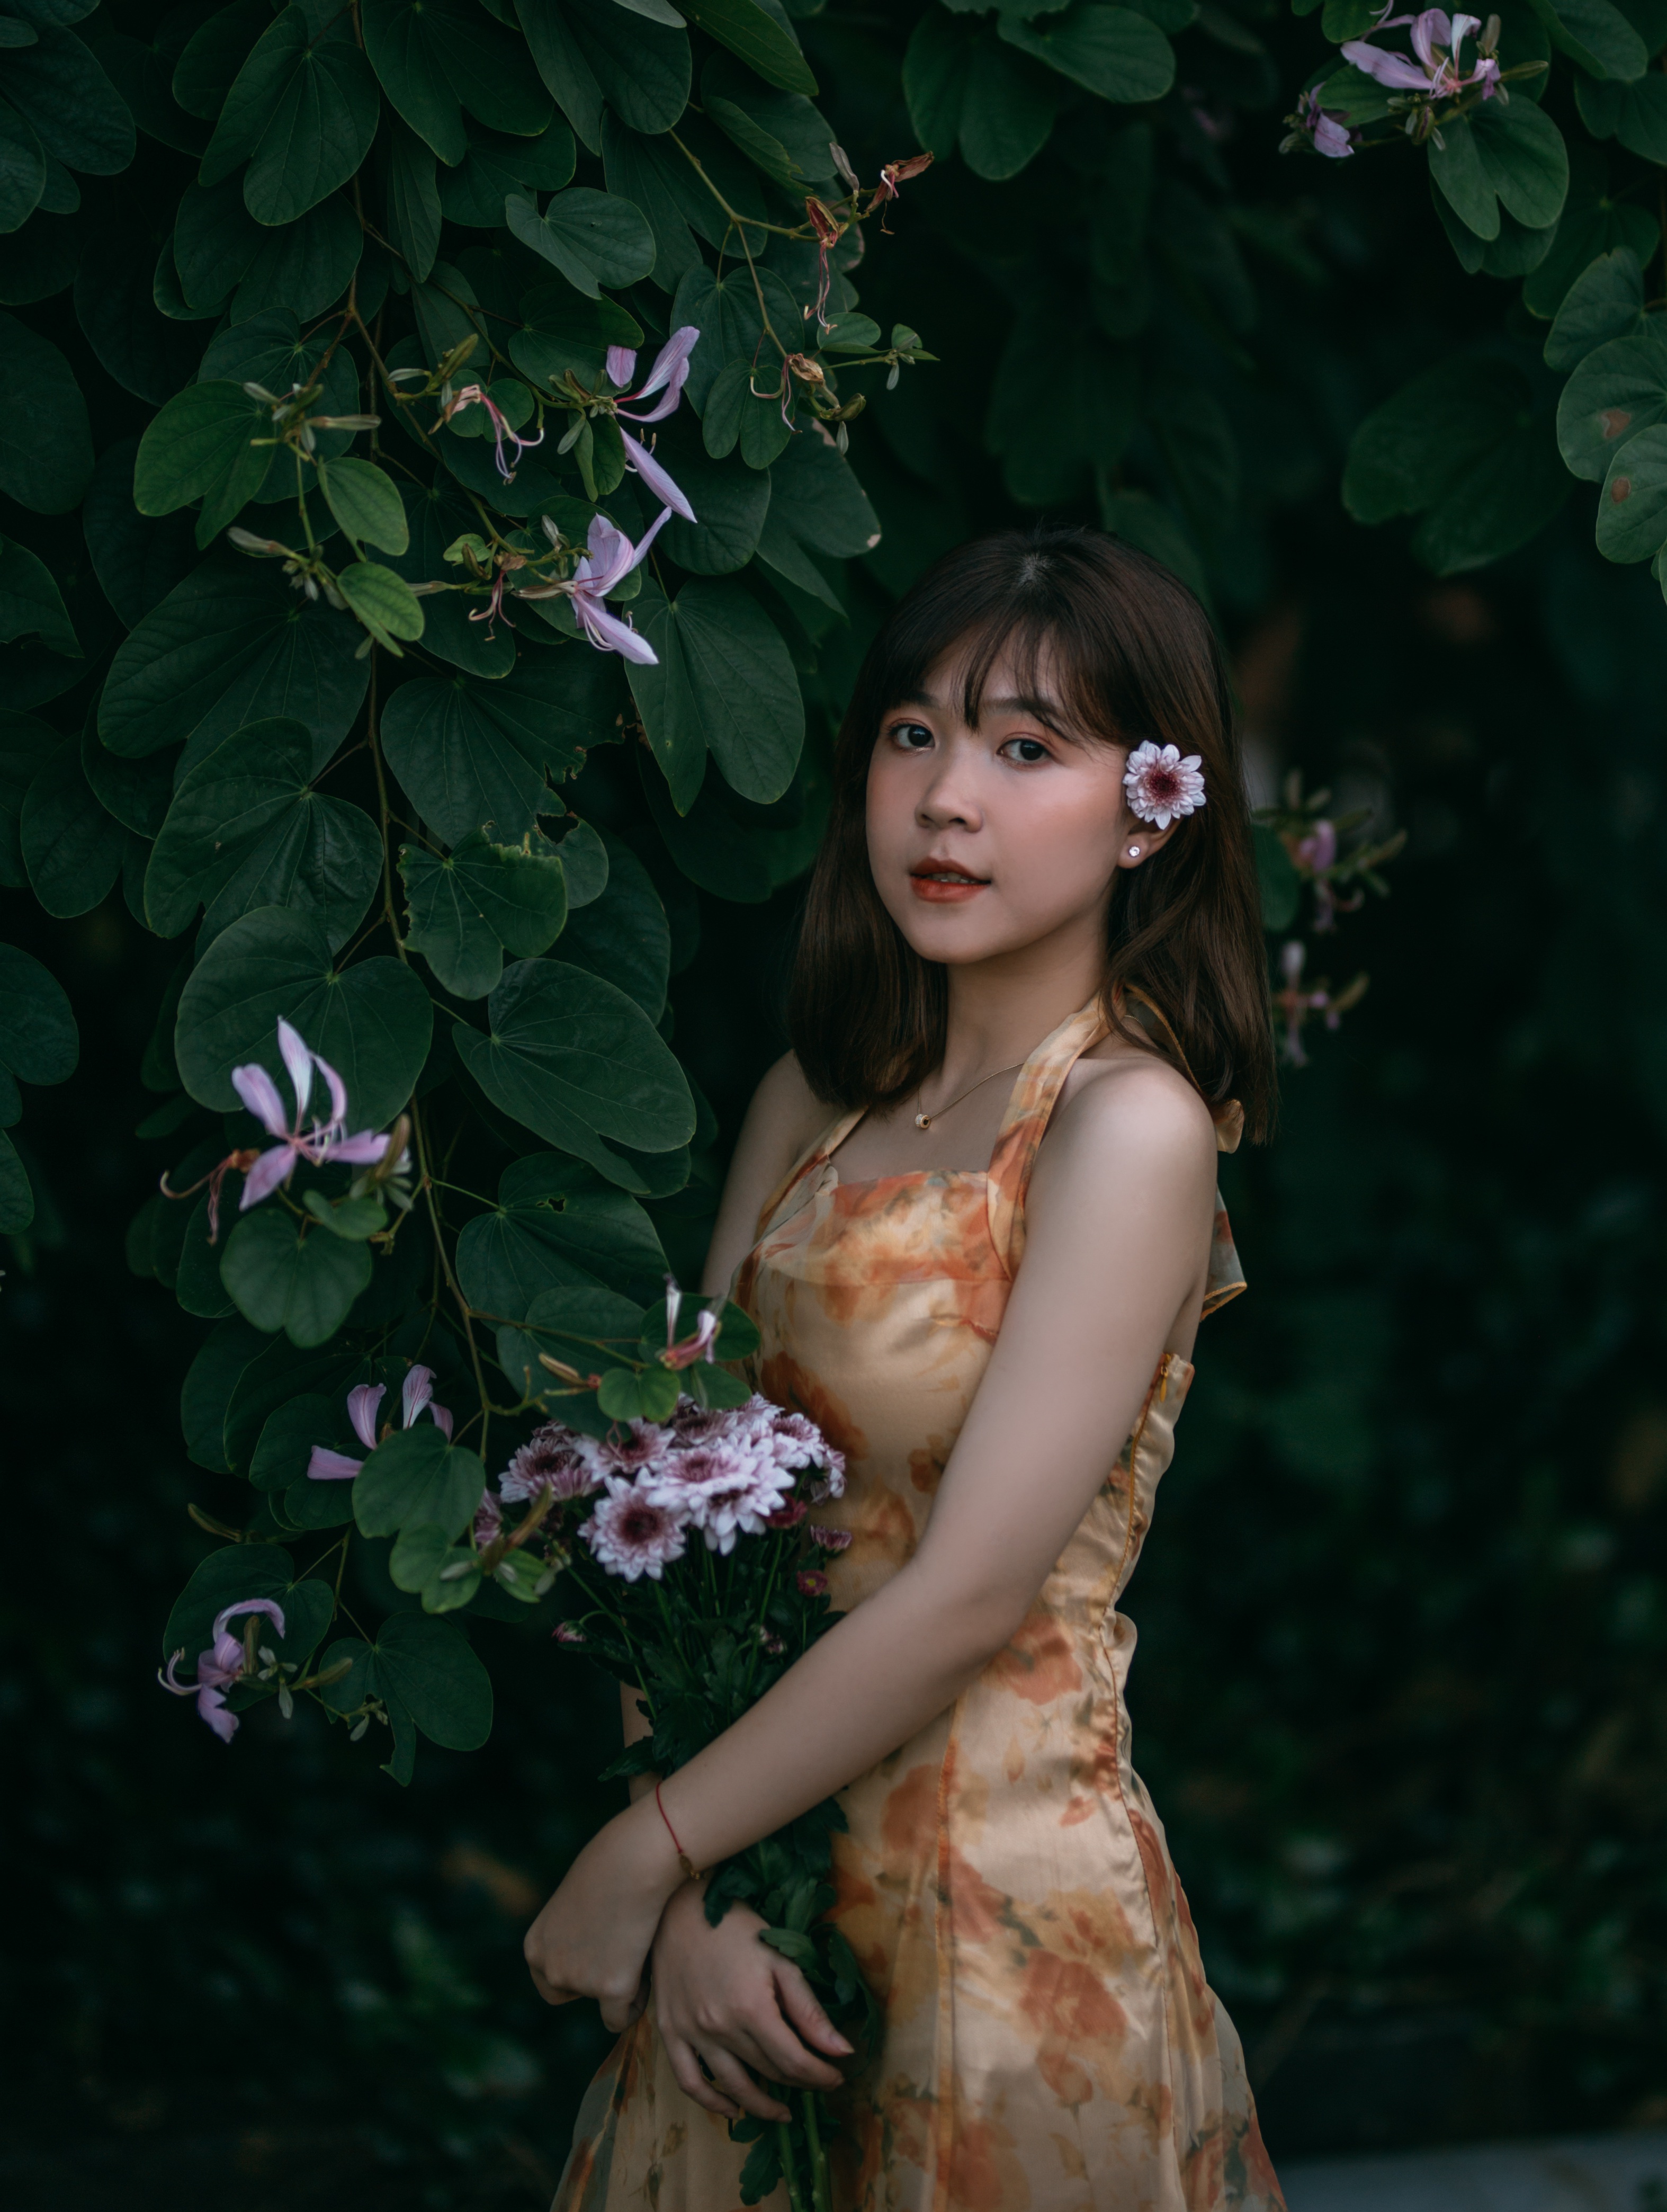
woman, lip, plant, flower, nature, People in nature, flash photography, branch, dress, One piece garment, petal, pink, fawn, grass, day dress, woody plant, tree, waist, black hair, happy, toy, formal wear, fashion design, blond, fashion model, brown hair, doll, jewellery, peach, bridal party dress, gown, forest, cocktail dress, garden, darkness, floral design, haute couture, portrait photography, vintage clothing, necklace, headpiece, sitting, photo shoot, portrait